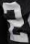
Number: 2